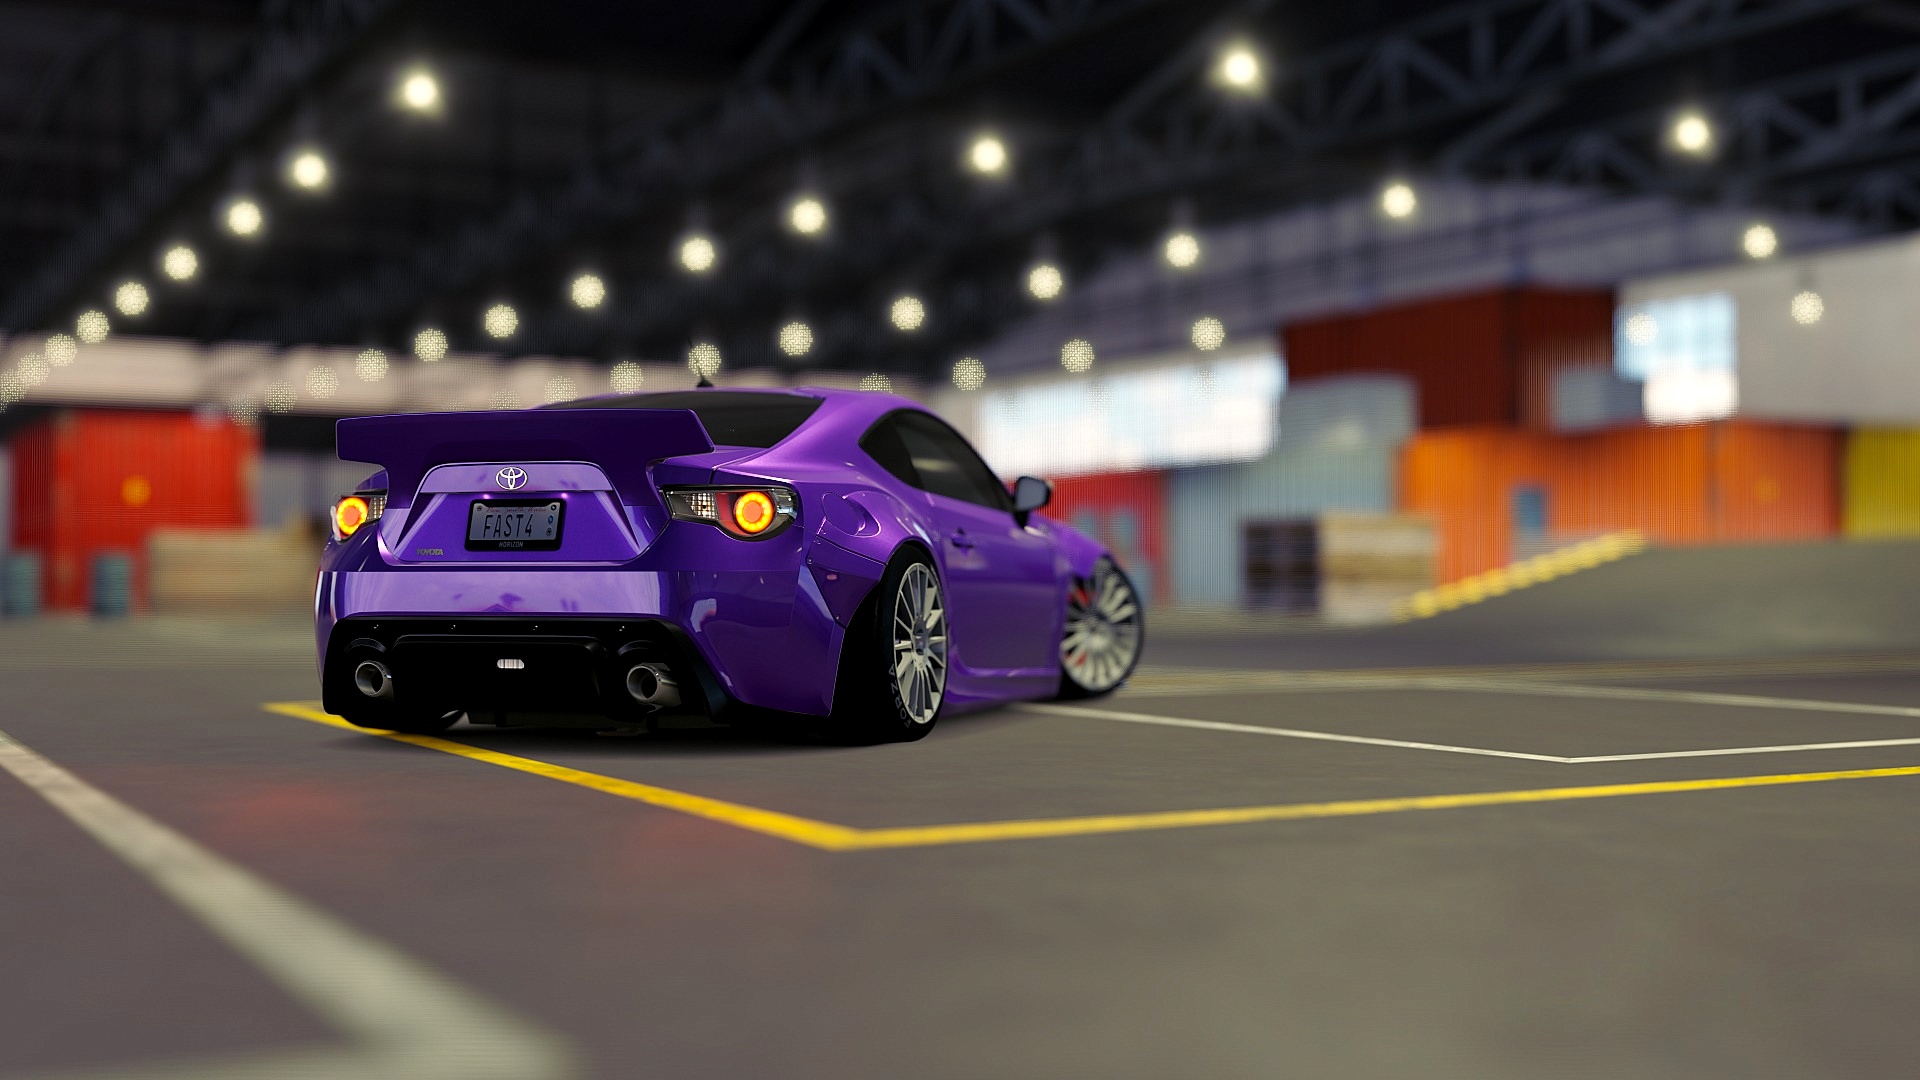
car, vehicle, sports car, race car, supercar, race track, auto show, land vehicle, automobile make, automotive design, luxury vehicle, nissan gt r